Wolseley Motors

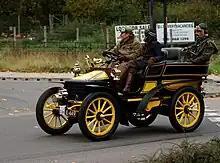
10hp 2-cylinder tonneau 1903

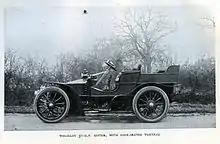
20hp shooting brake 1903

Austin had been searching for other products for WSSMC because sale of sheep-shearing machinery was a highly seasonal trade. About 1895–96 he became interested in engines and automobiles. During the winter of 1895–96, working in his own time at nights and weekends, he made his own version of a design by Léon Bollée that he had seen in Paris. In 1895, a tricycle with two seats in a back-to-back configuration (dos-à-dos) was developed. It was presented in 1896. The front wheels were steered by a lever. The two-cylinder motor made of cast steel was mounted on the side of an aluminum frame and drove the single rear wheel. An image of the vehicle can be seen on page 24 of the visit report of the American Society of Mechanical Engineers from July 28, 1910. Later he found that another British group had bought the rights and he had to come up with a design of his own, having persuaded the directors of WSSMC to invest in the necessary machinery.